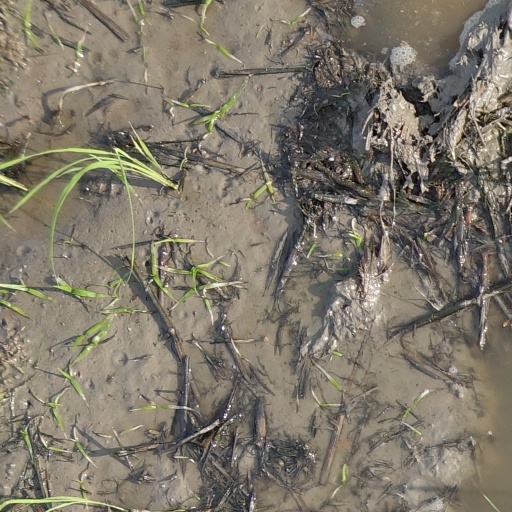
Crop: rice